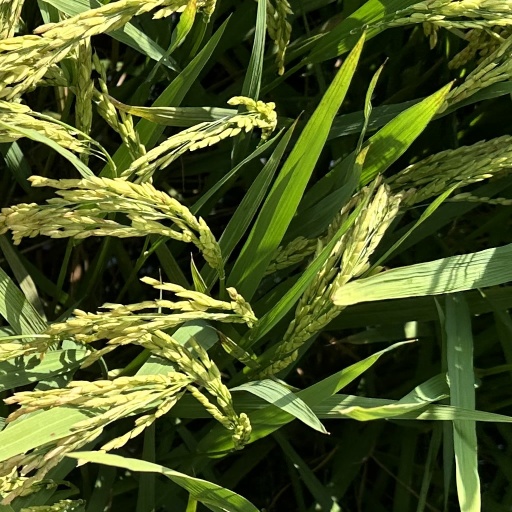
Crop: rice